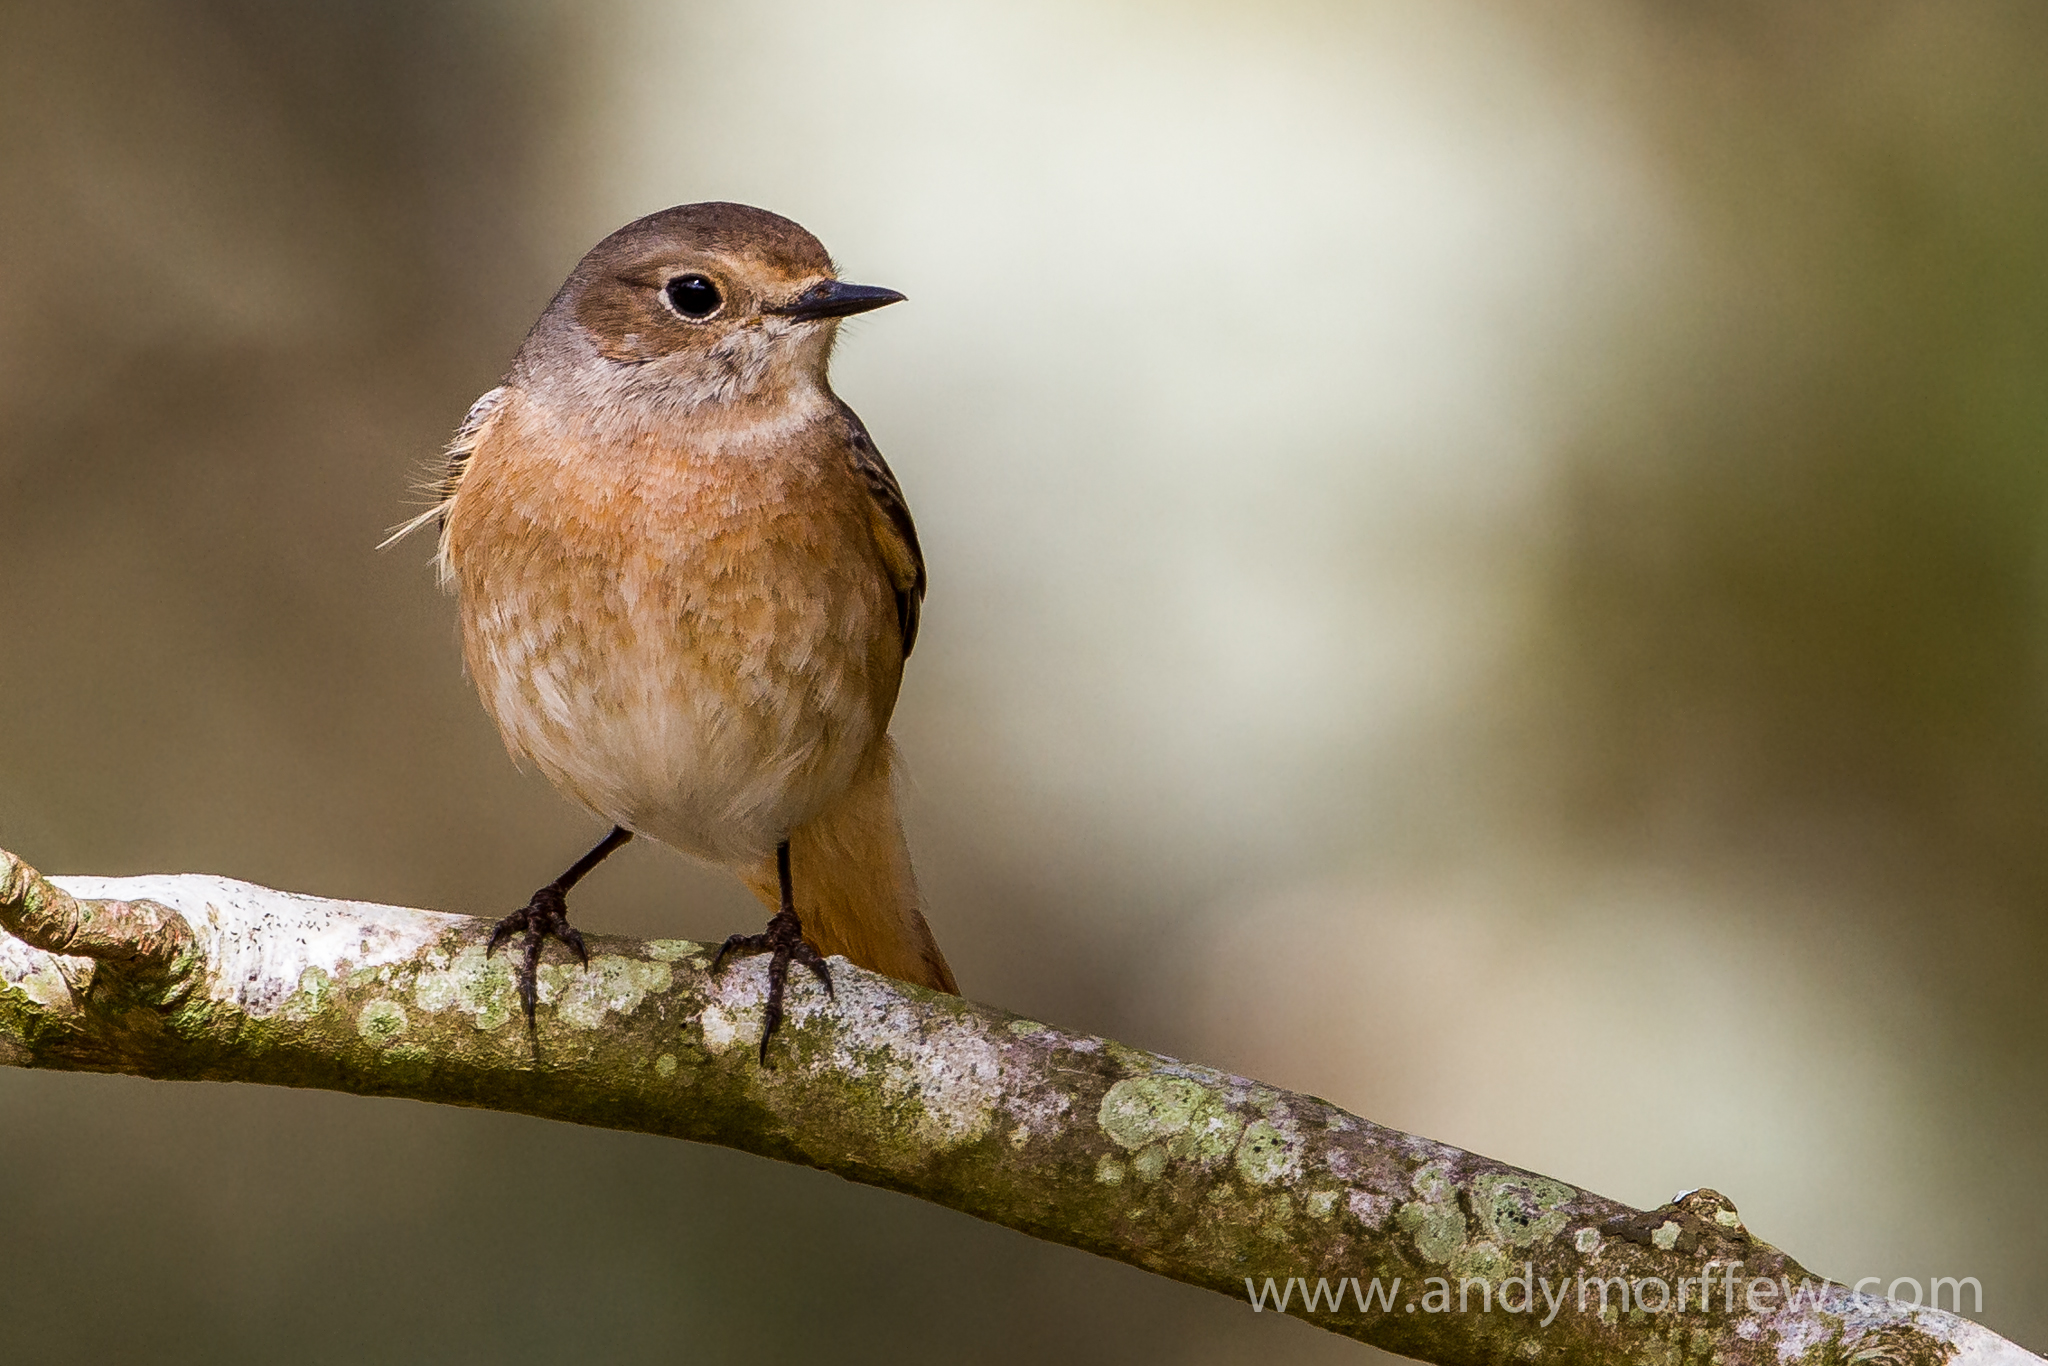
nature, branch, bird, female, wildlife, beak, robin, fauna, close up, vertebrate, sparrow, finch, redstart, andymorffew, morffew, hampshire, newforest, brambling, wren, macro photography, house sparrow, old world flycatcher, perching bird, emberizidae, nightingale, ortolan bunting, european robin